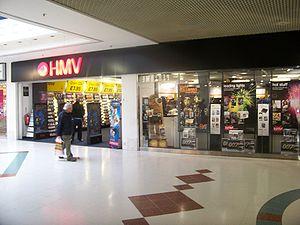
His Master’s Voice, connu en France sous le nom La voix de son maître, est le nom d’un label de musique britannique appartenant au groupe EMI. HMV est également détaillant de disques dans quelques pays.